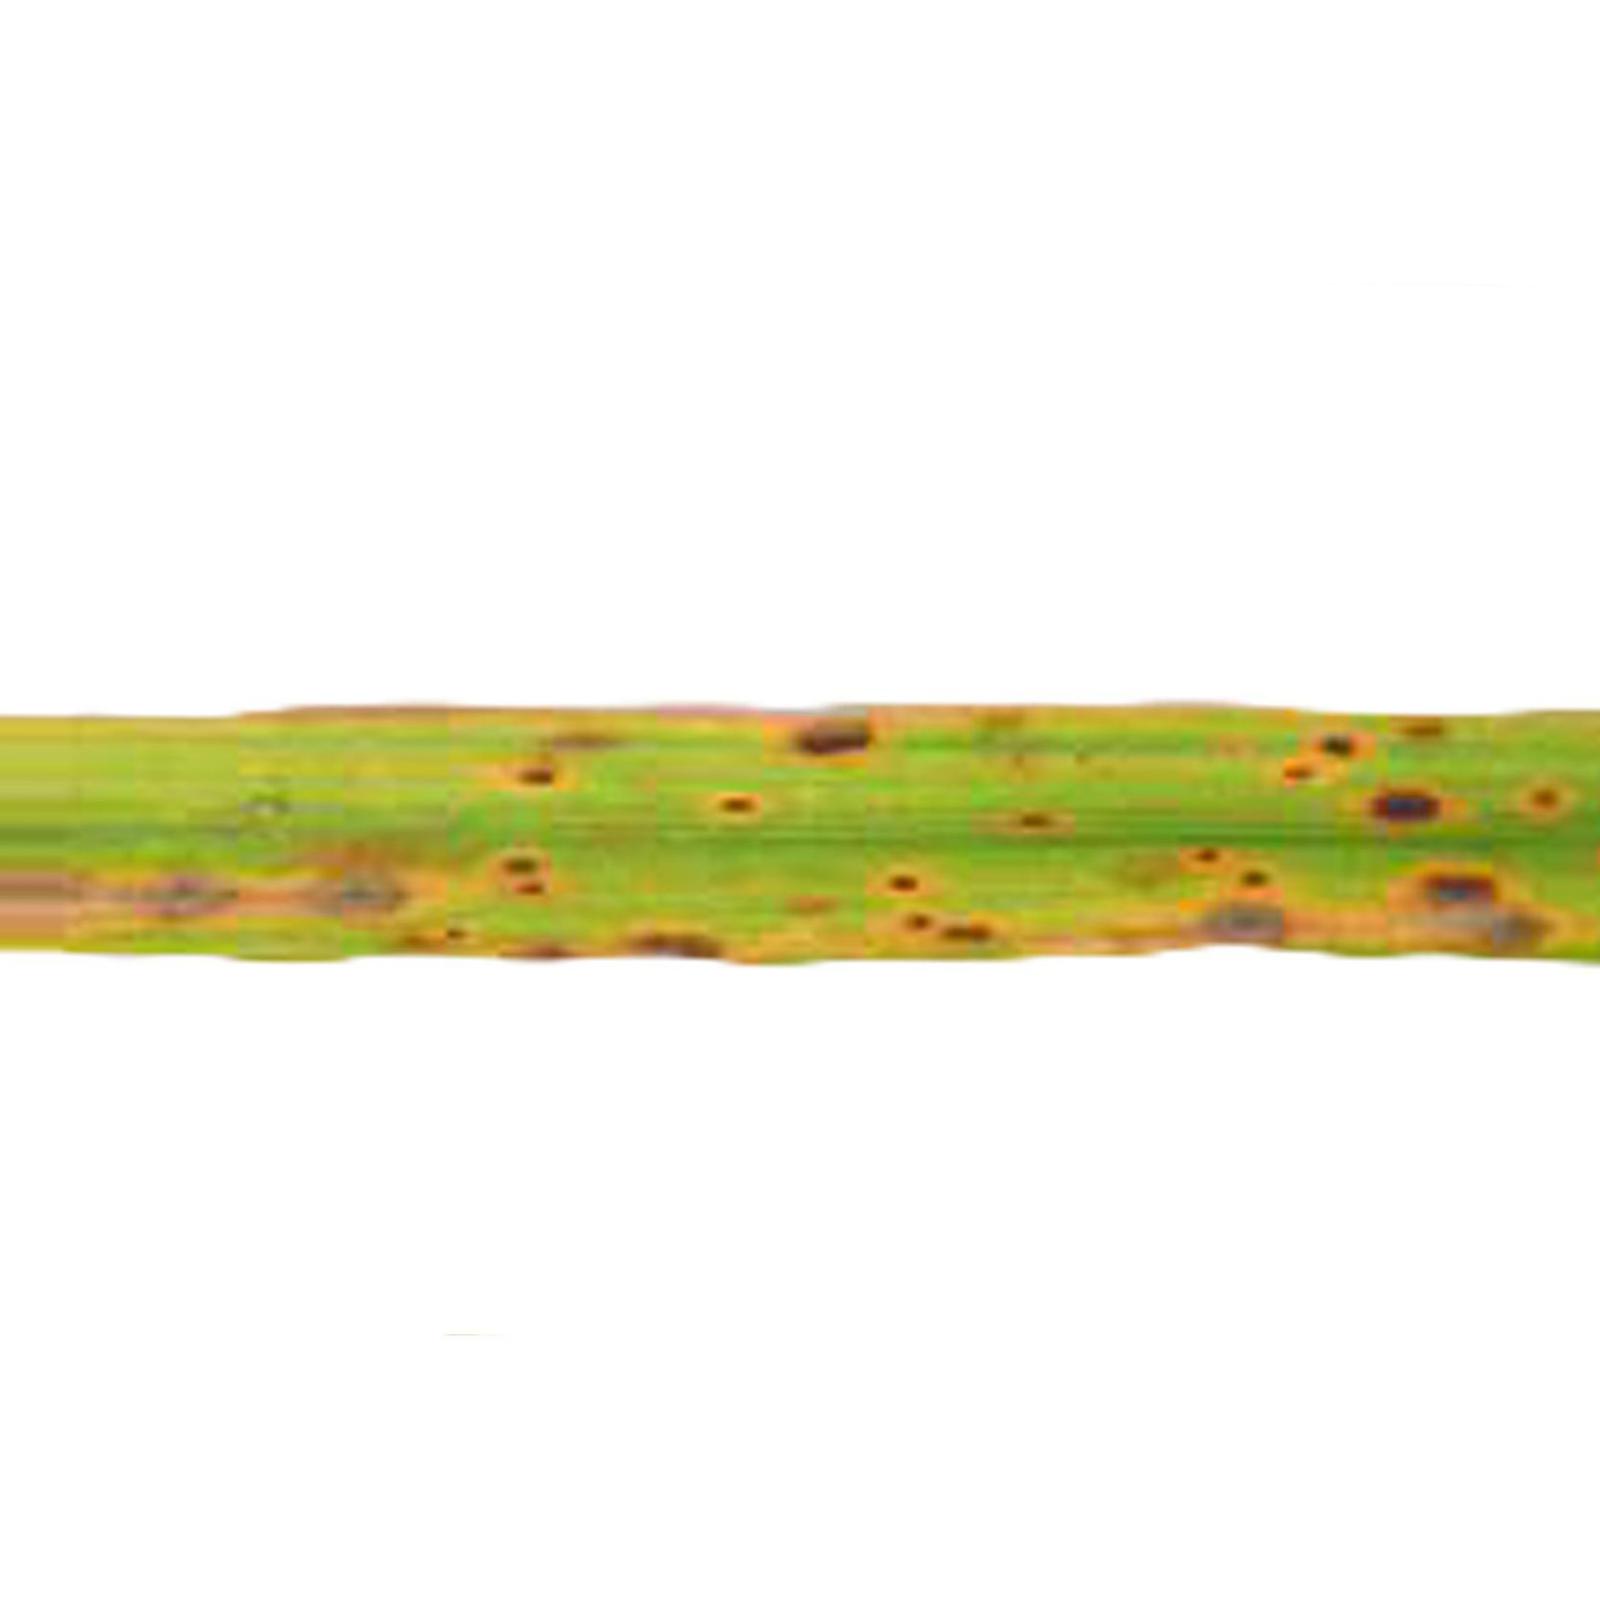
Nhãn: Bệnh Đốm Nâu ( Brown spot )